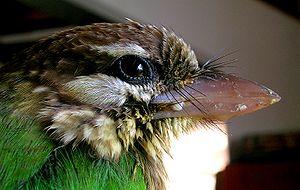
Les vibrisses ou plumes sétiformes sont des plumes tectrices modifiées très fines disposées le plus souvent sur le front et les commissures des yeux et au coin du bec, leur majeure partie étant dépourvue de barbes et réduite au rachis.
La plume, élément caractéristique de la classe des oiseaux, est une production tégumentaire complexe constituée de β-kératine. Comme les poils, les écailles, les ongles, les griffes ou les sabots, les plumes sont des phanères.